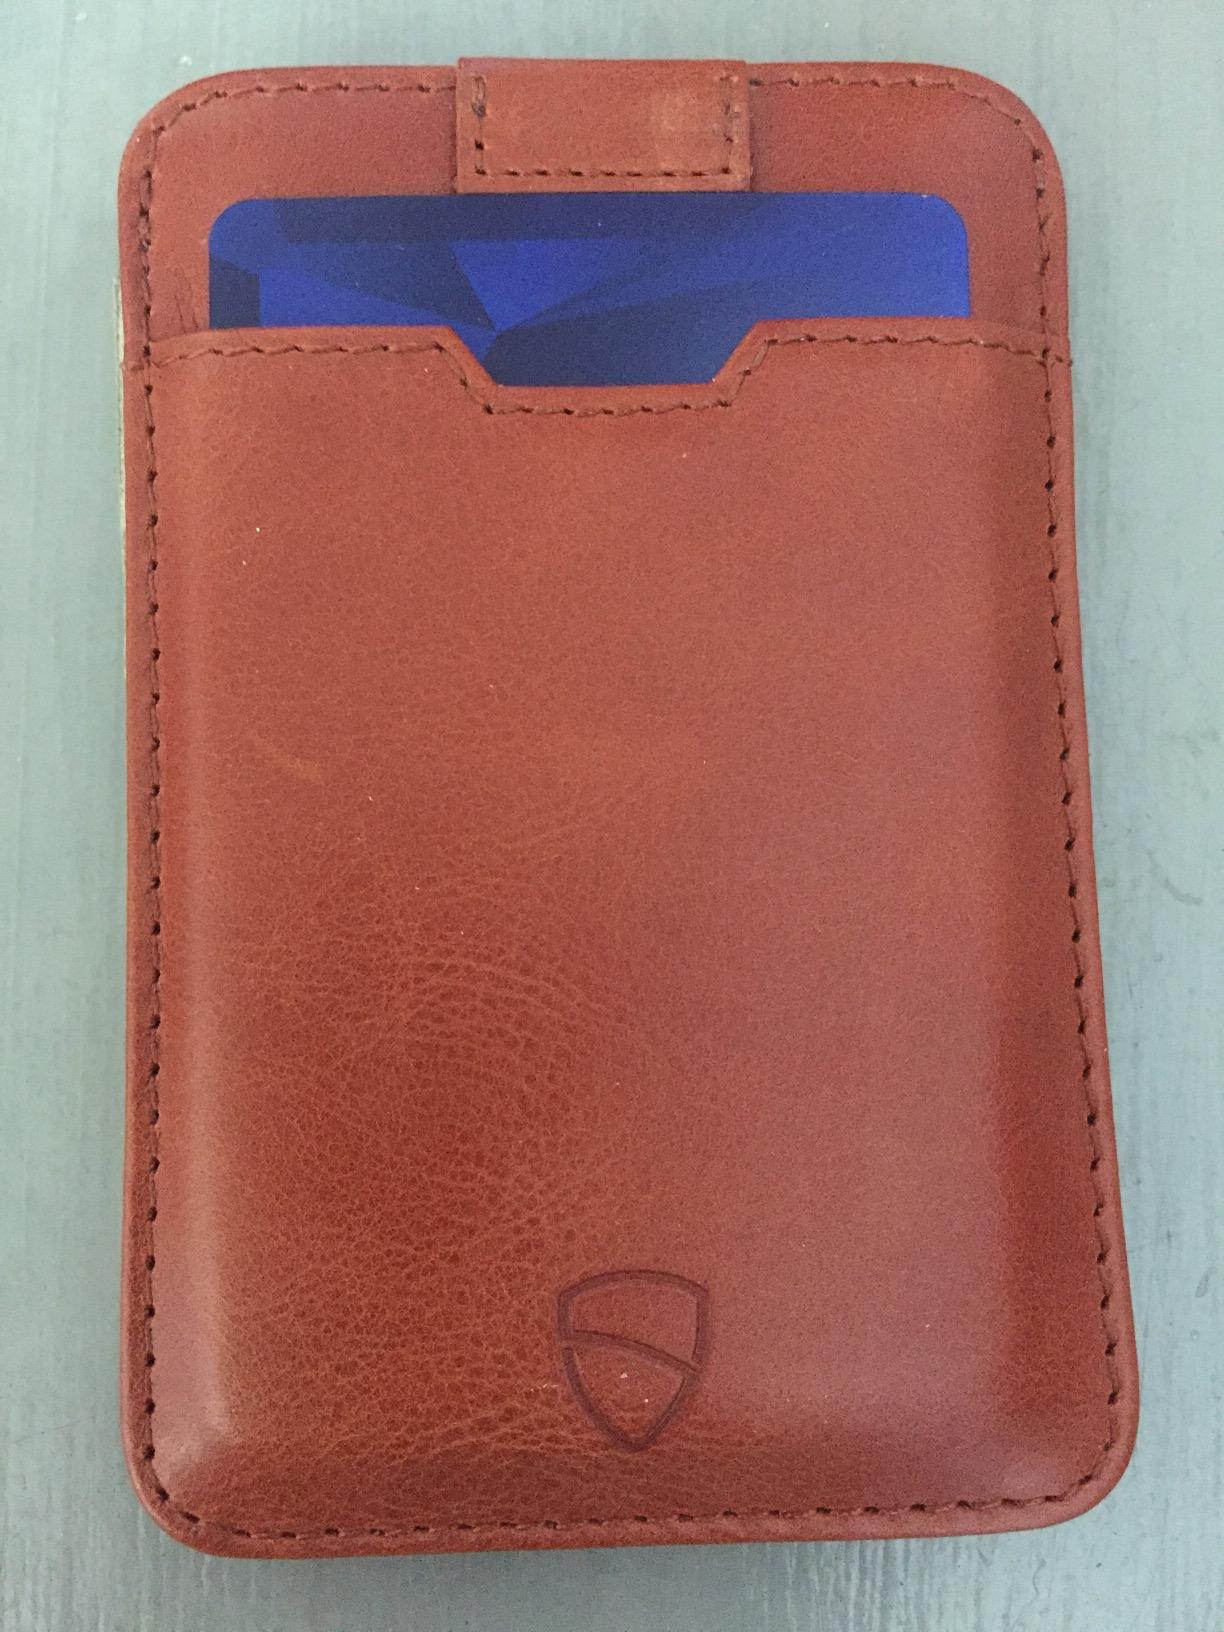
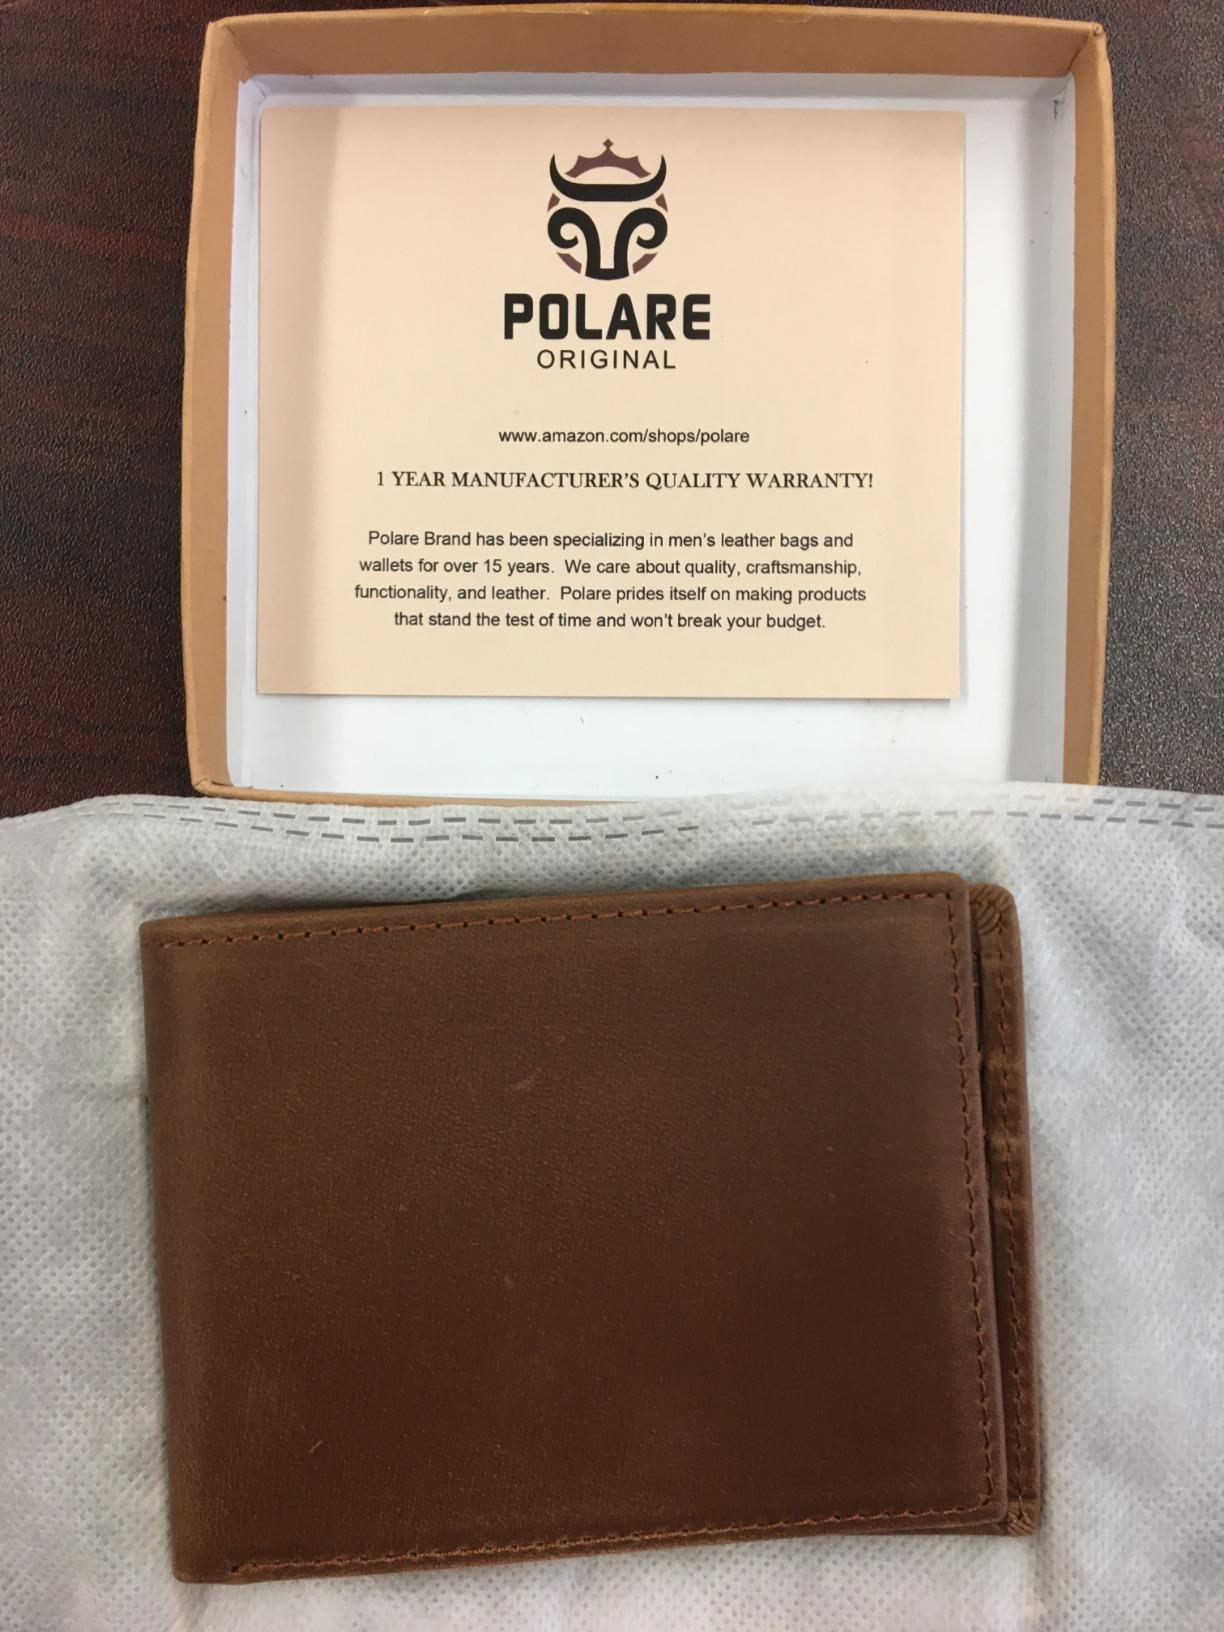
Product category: accessories_wallet
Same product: no